Antique Bakery

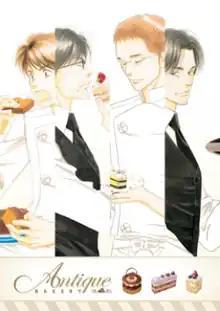
Cover of the anime series DVD, featuring (from left) Kanda, Chikage, Ono, and Tachibana

is a Japanese manga series written and illustrated by Fumi Yoshinaga. The slice of life series follows the lives of four men who work in a "pâtisserie". It was originally serialized in the manga magazine "Wings" from 1999 to 2001, and collected into four "tankōbon" volumes published by Shinshokan; a spin-off "dōjinshi" (self-published manga) series has also been produced.